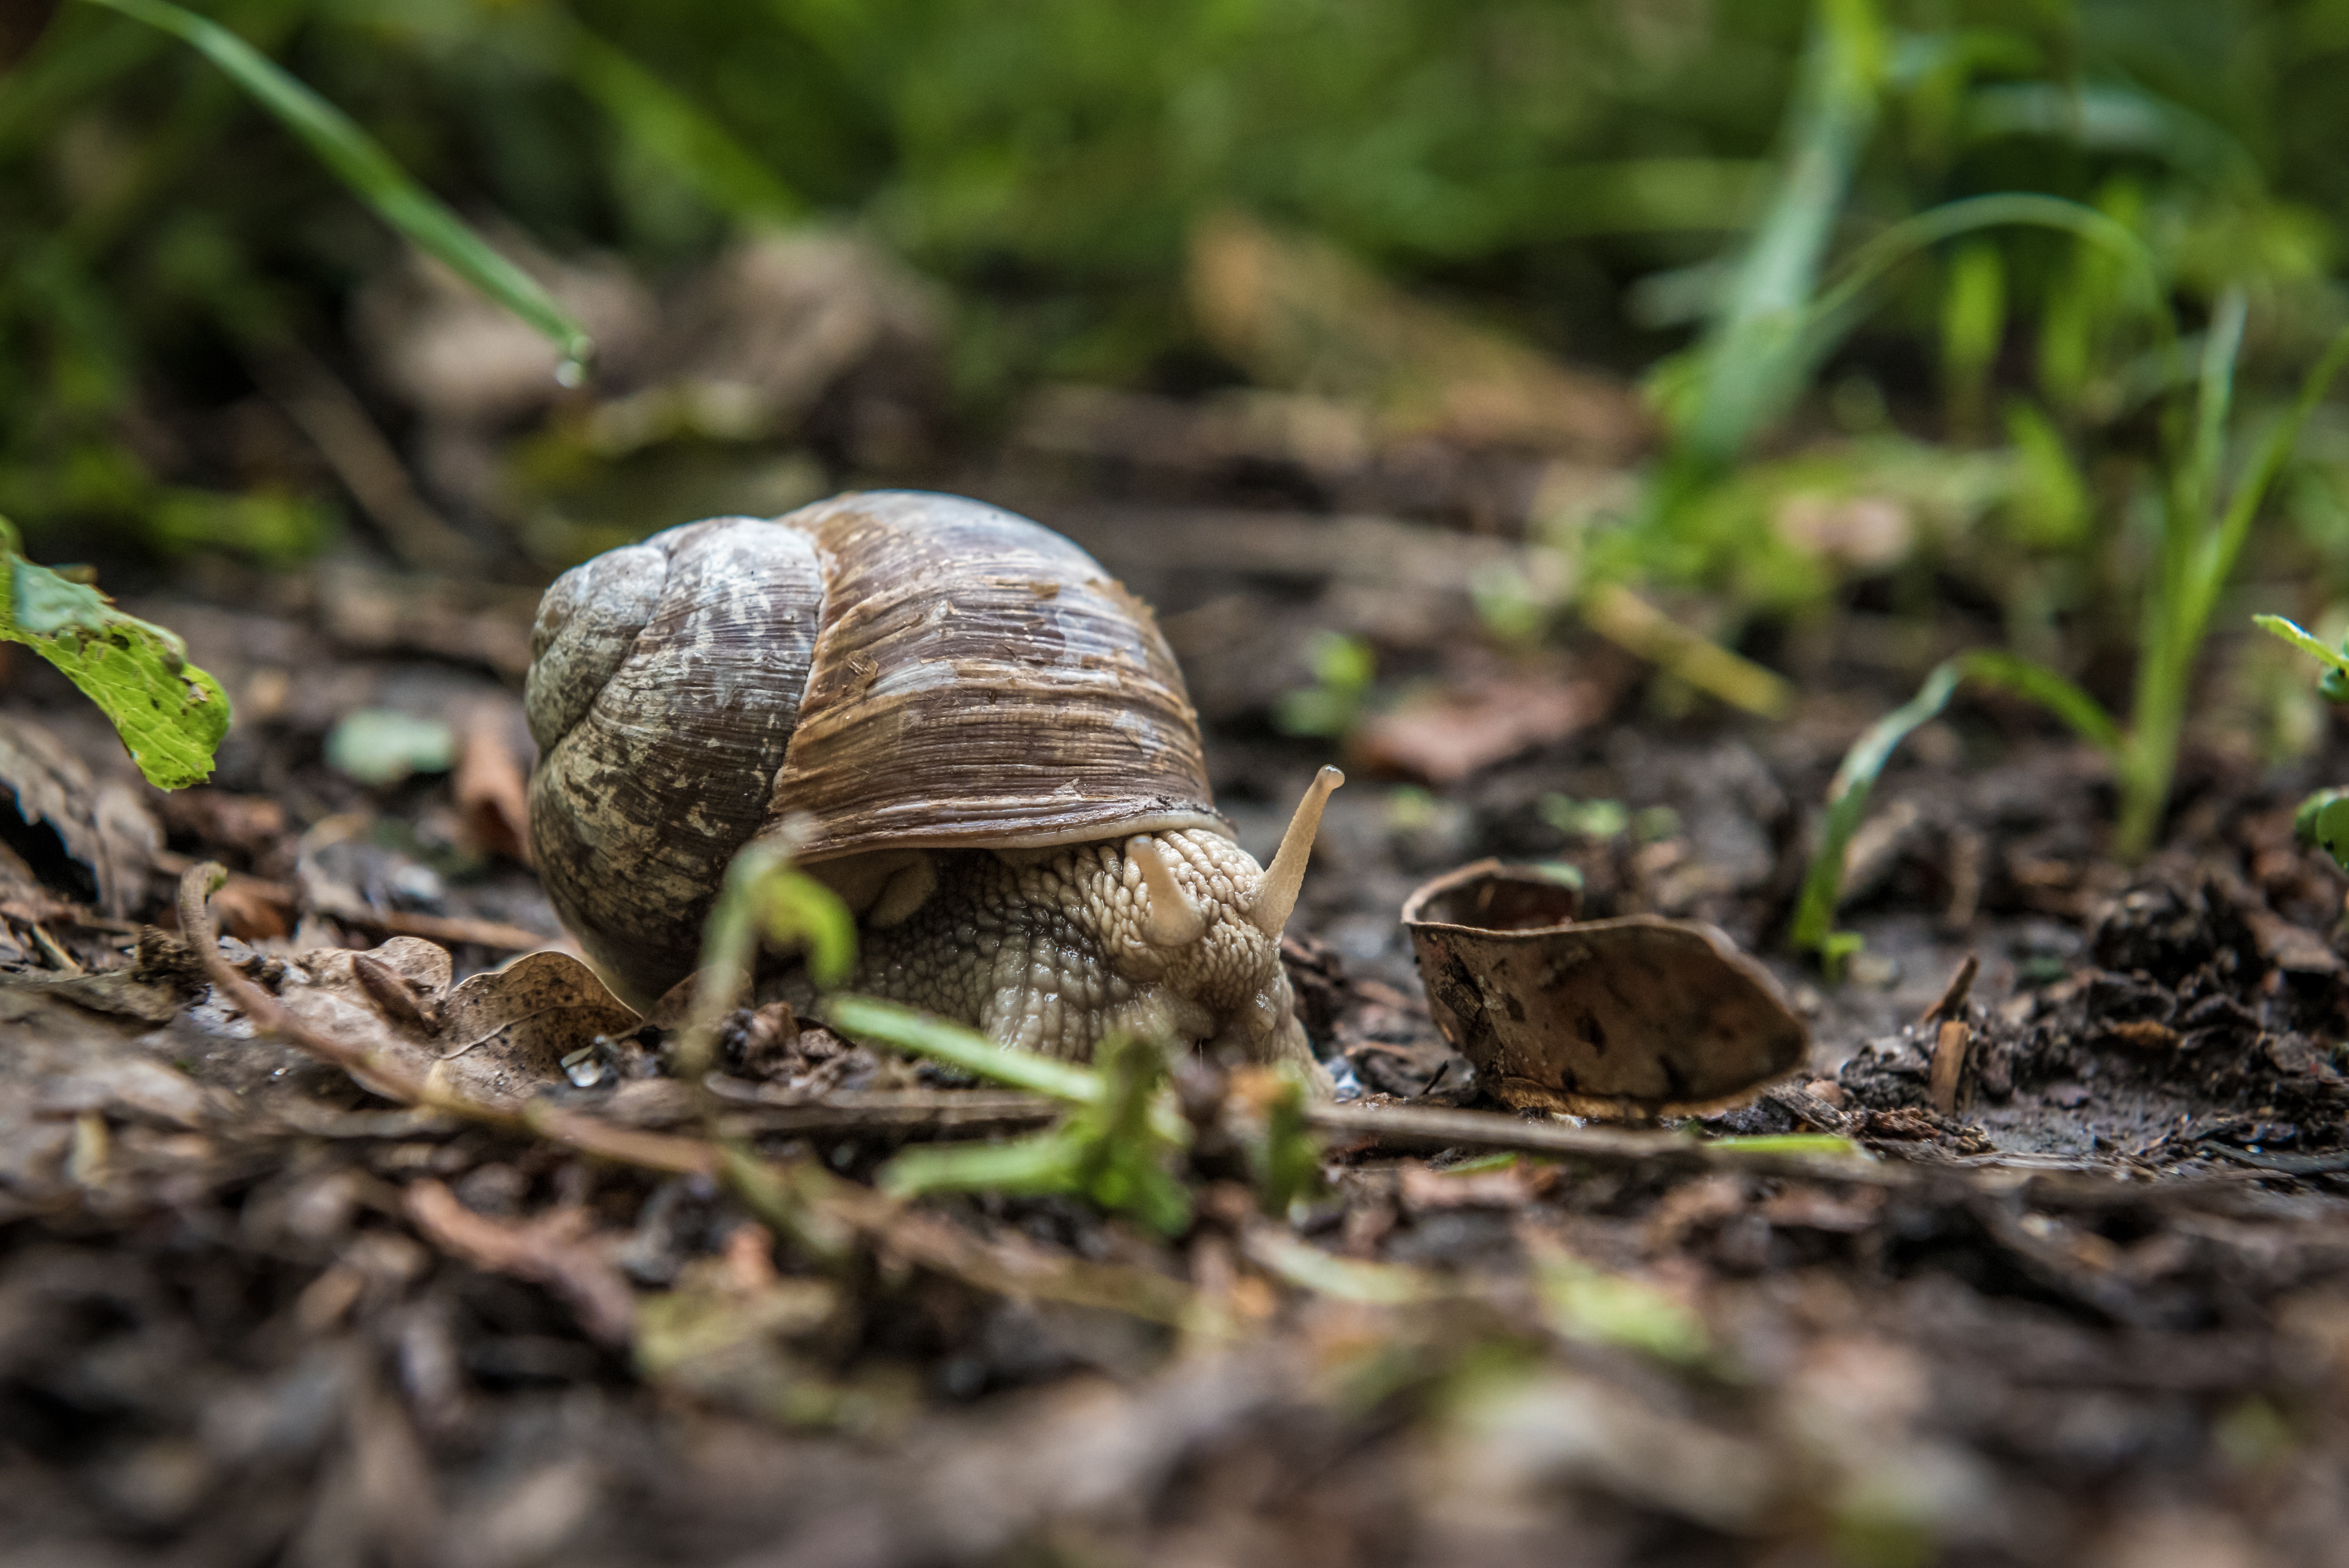
wildlife, fauna, invertebrate, close up, snail, macro photography, emydidae, snails and slugs